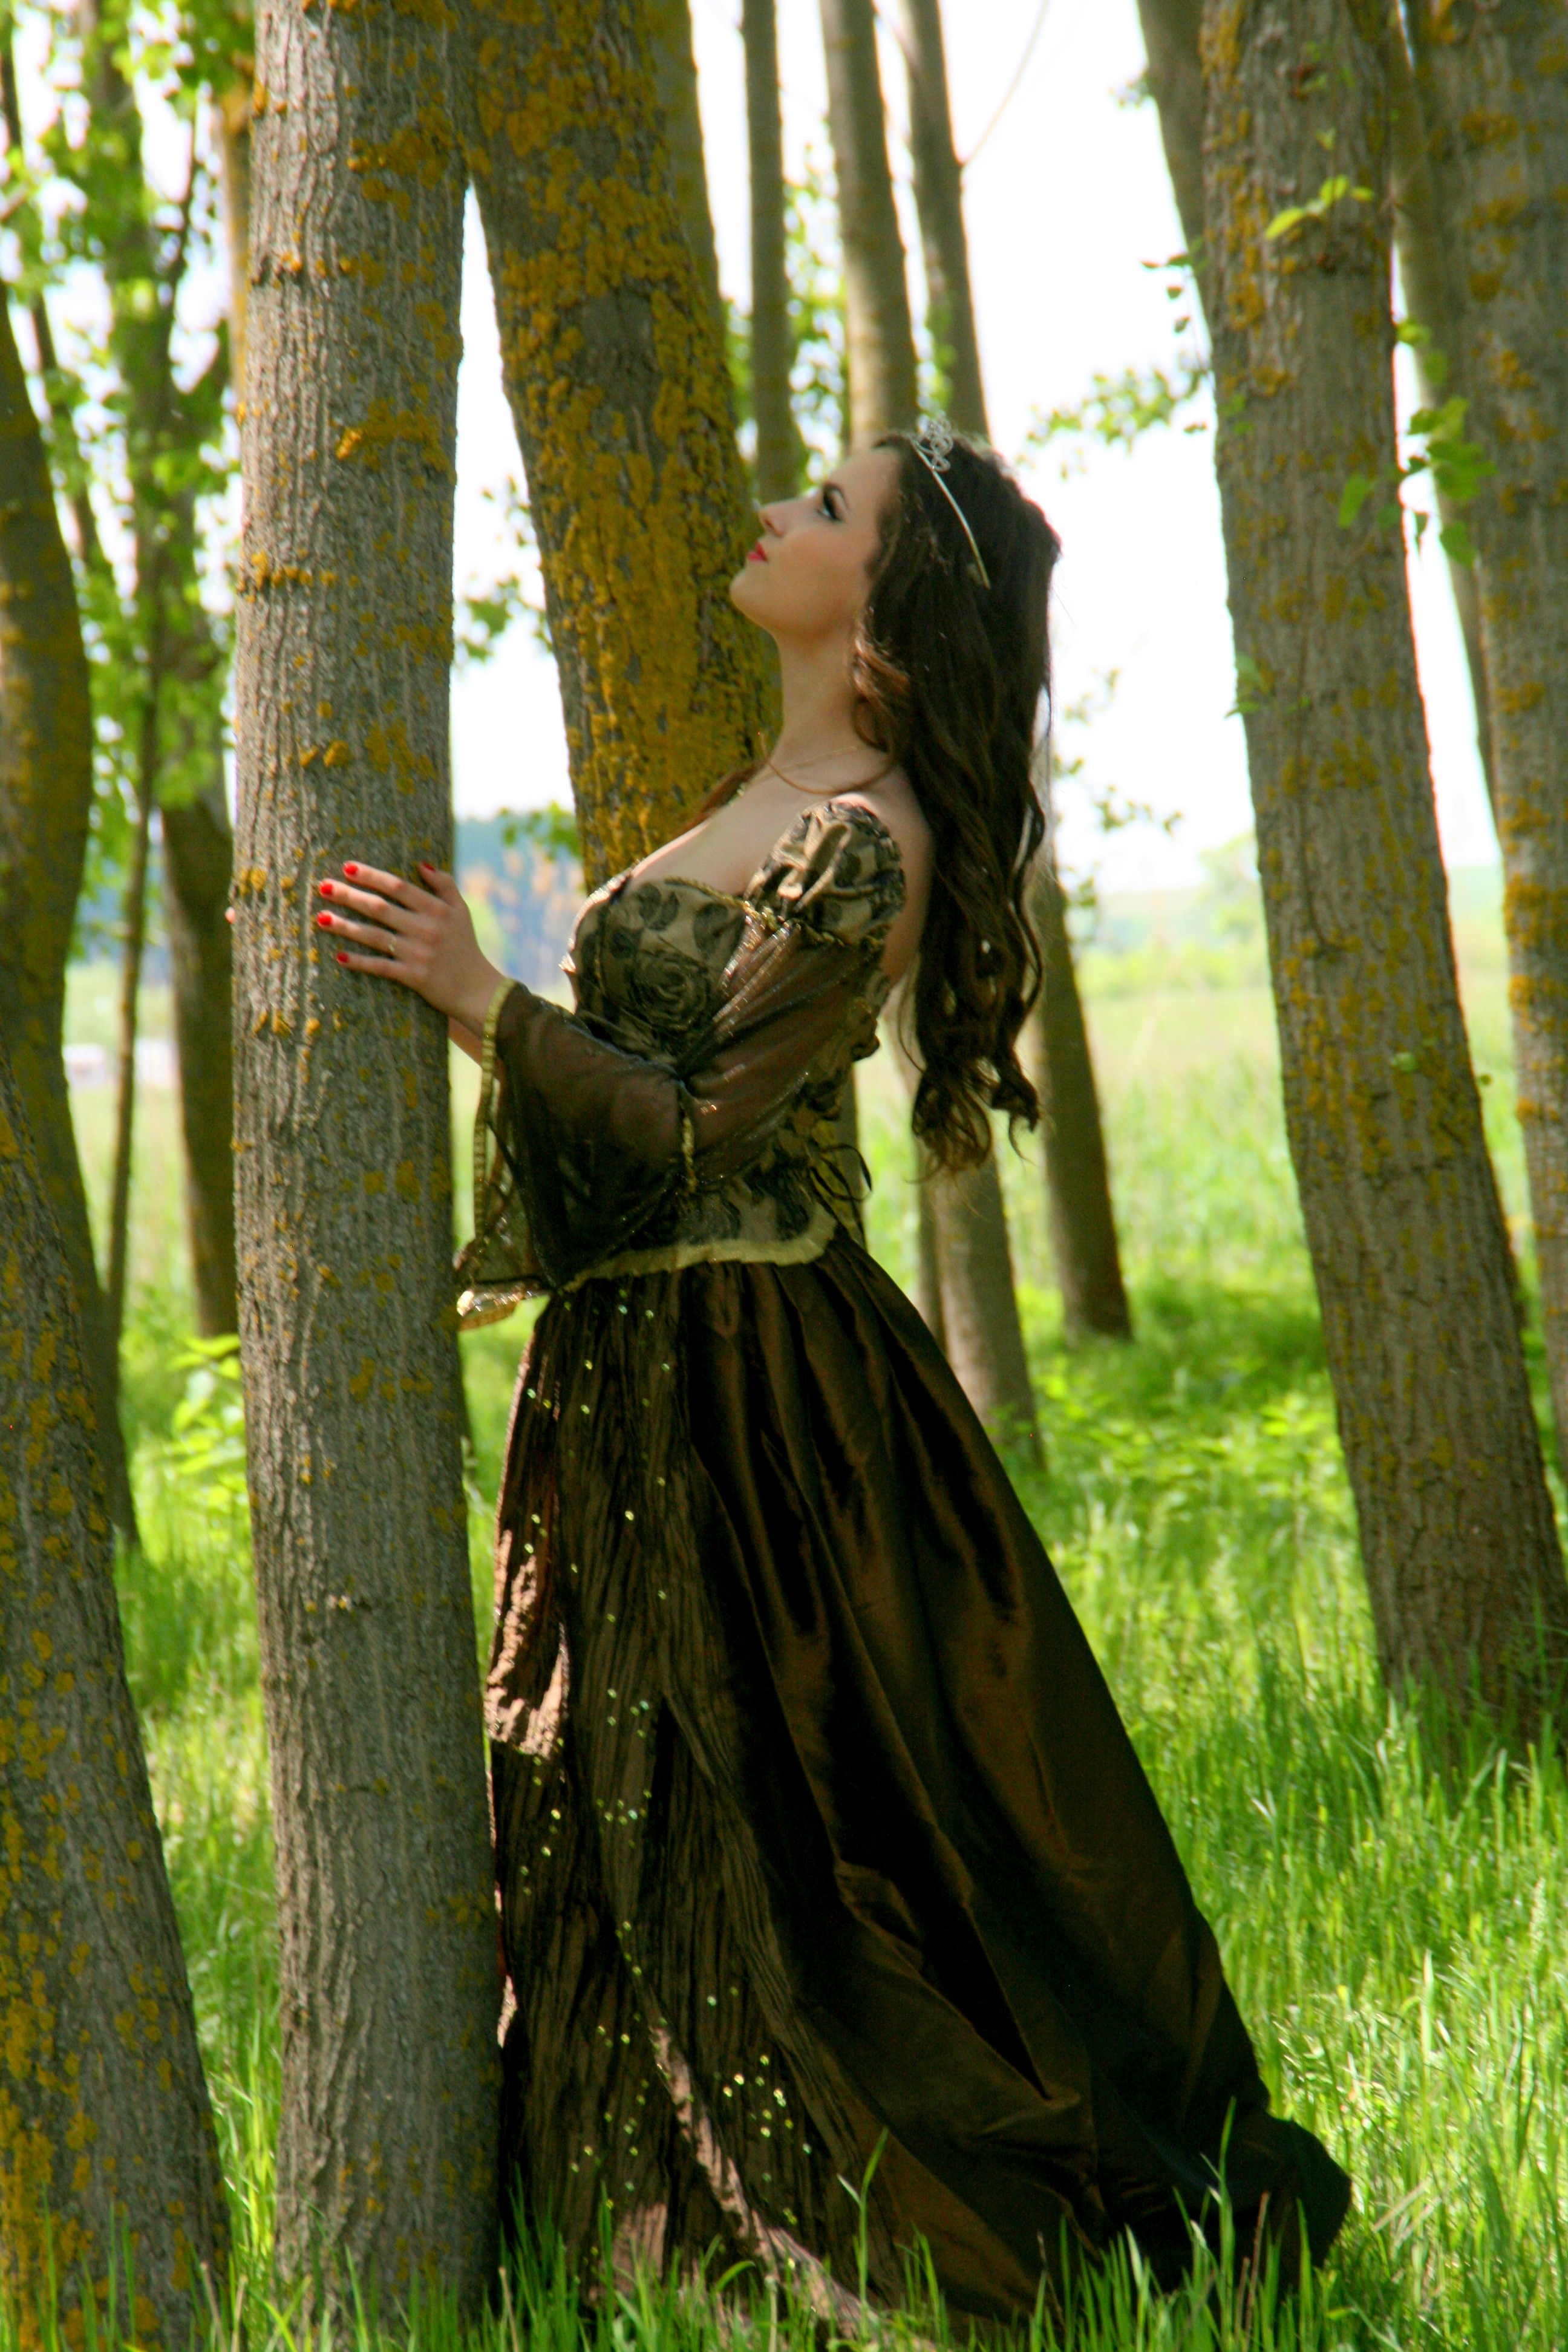
tree, forest, girl, woman, sunlight, flower, spring, green, jungle, autumn, clothing, wreath, dress, beauty, story, princess, woodland, habitat, gown, photo shoot, natural environment, woody plant